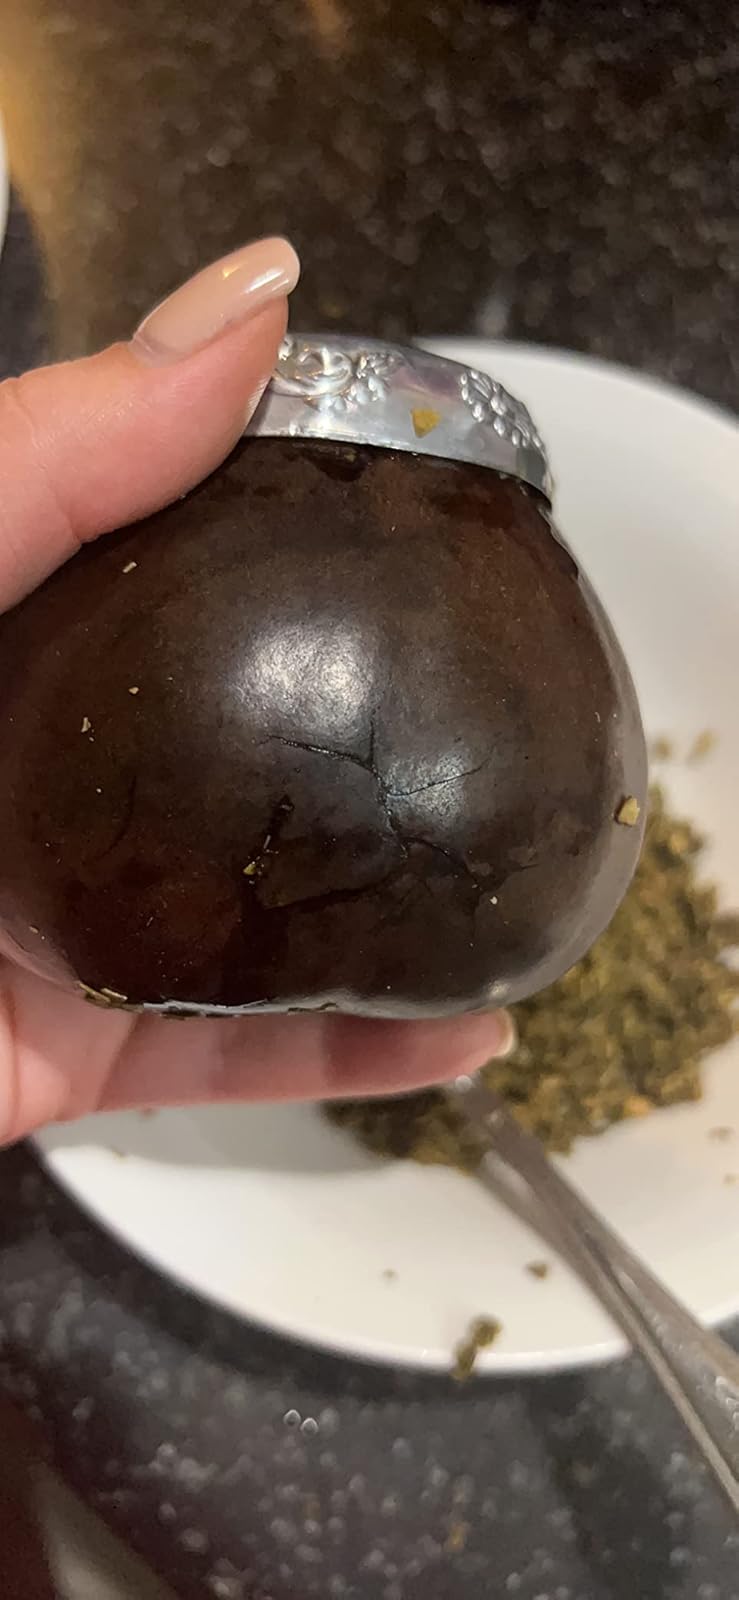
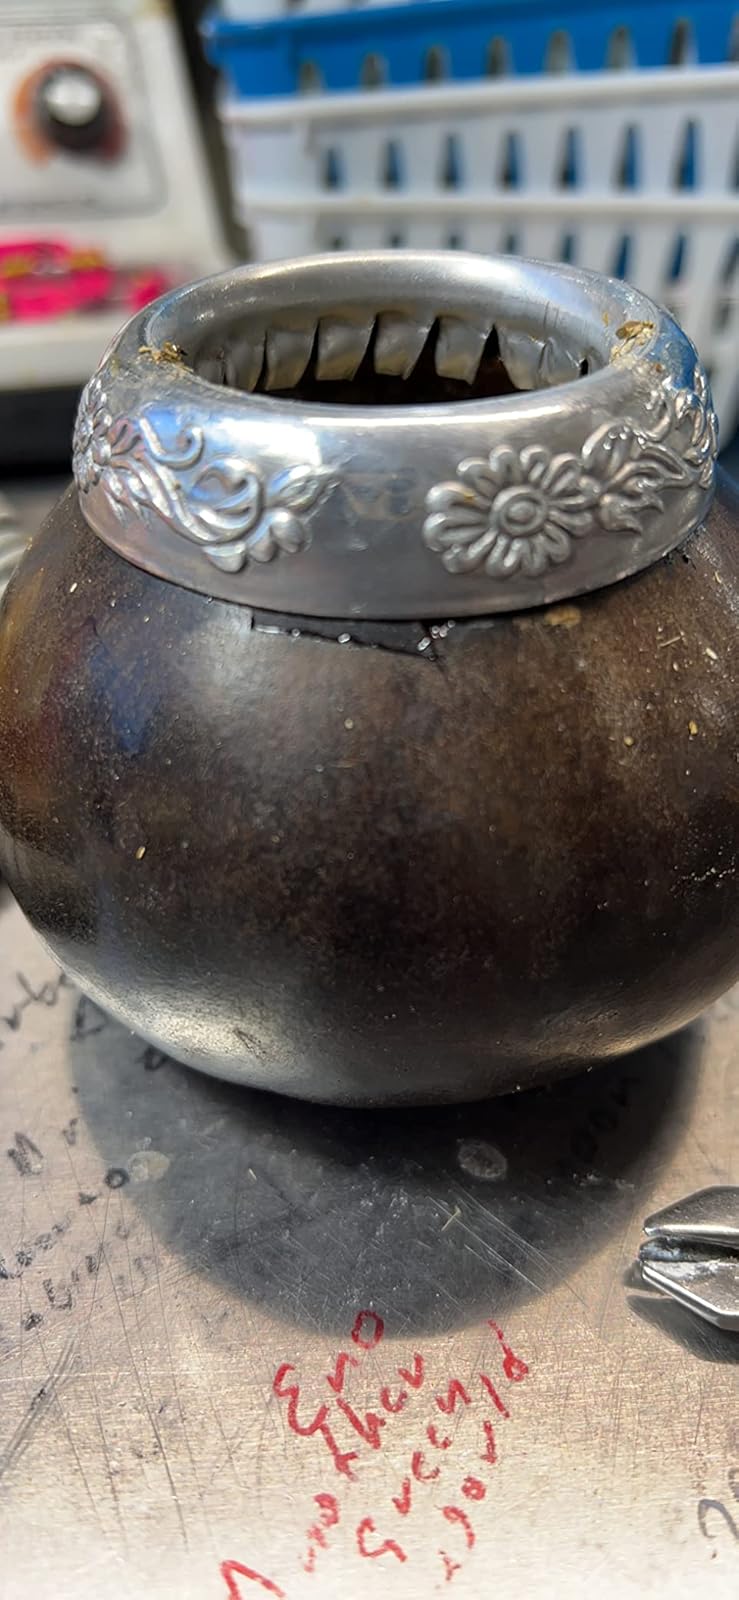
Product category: items_tea
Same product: yes